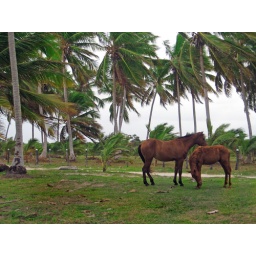
horses near the beach